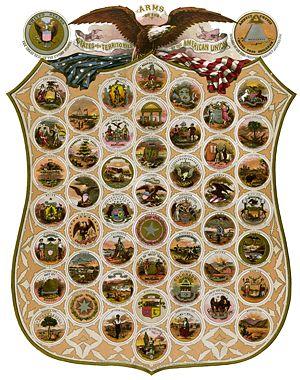
Blasons des états et territoires de l'union américaine en 1876 (48 états).